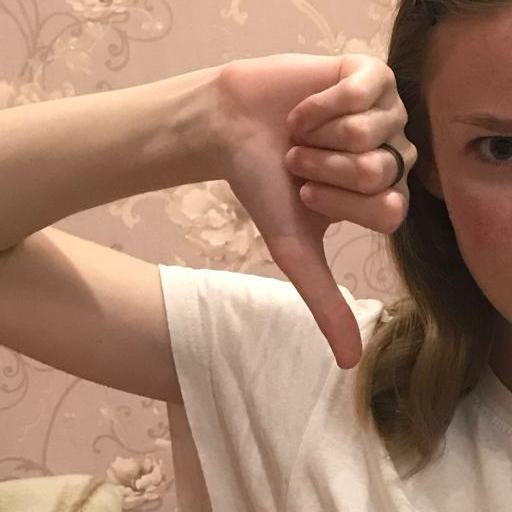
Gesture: dislike